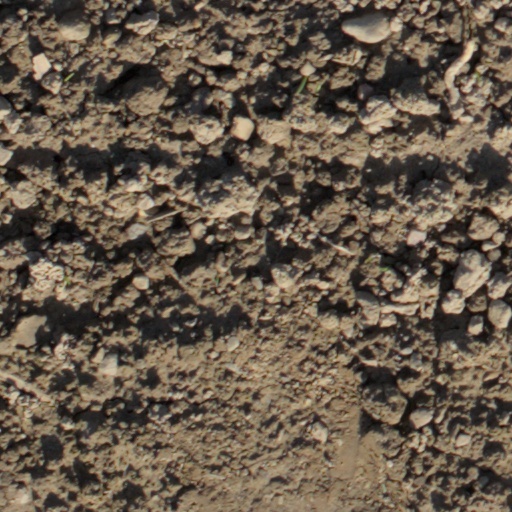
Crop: wheat